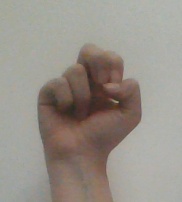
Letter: gaaf